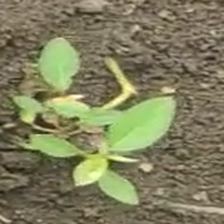
Weed species: Moti_dudhi(Euphorbia_geneculata_L)